Turqueville

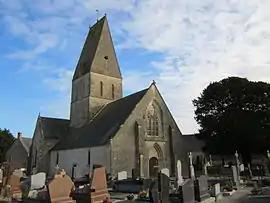
The church of Notre-Dame

Turqueville is a commune in the Manche department in Normandy in north-western France.